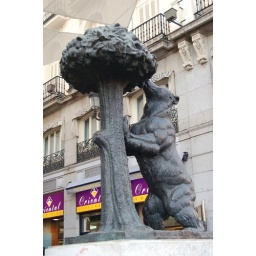
Based on the cherry trees in the royal gardens, which the king's bears apparently loved.